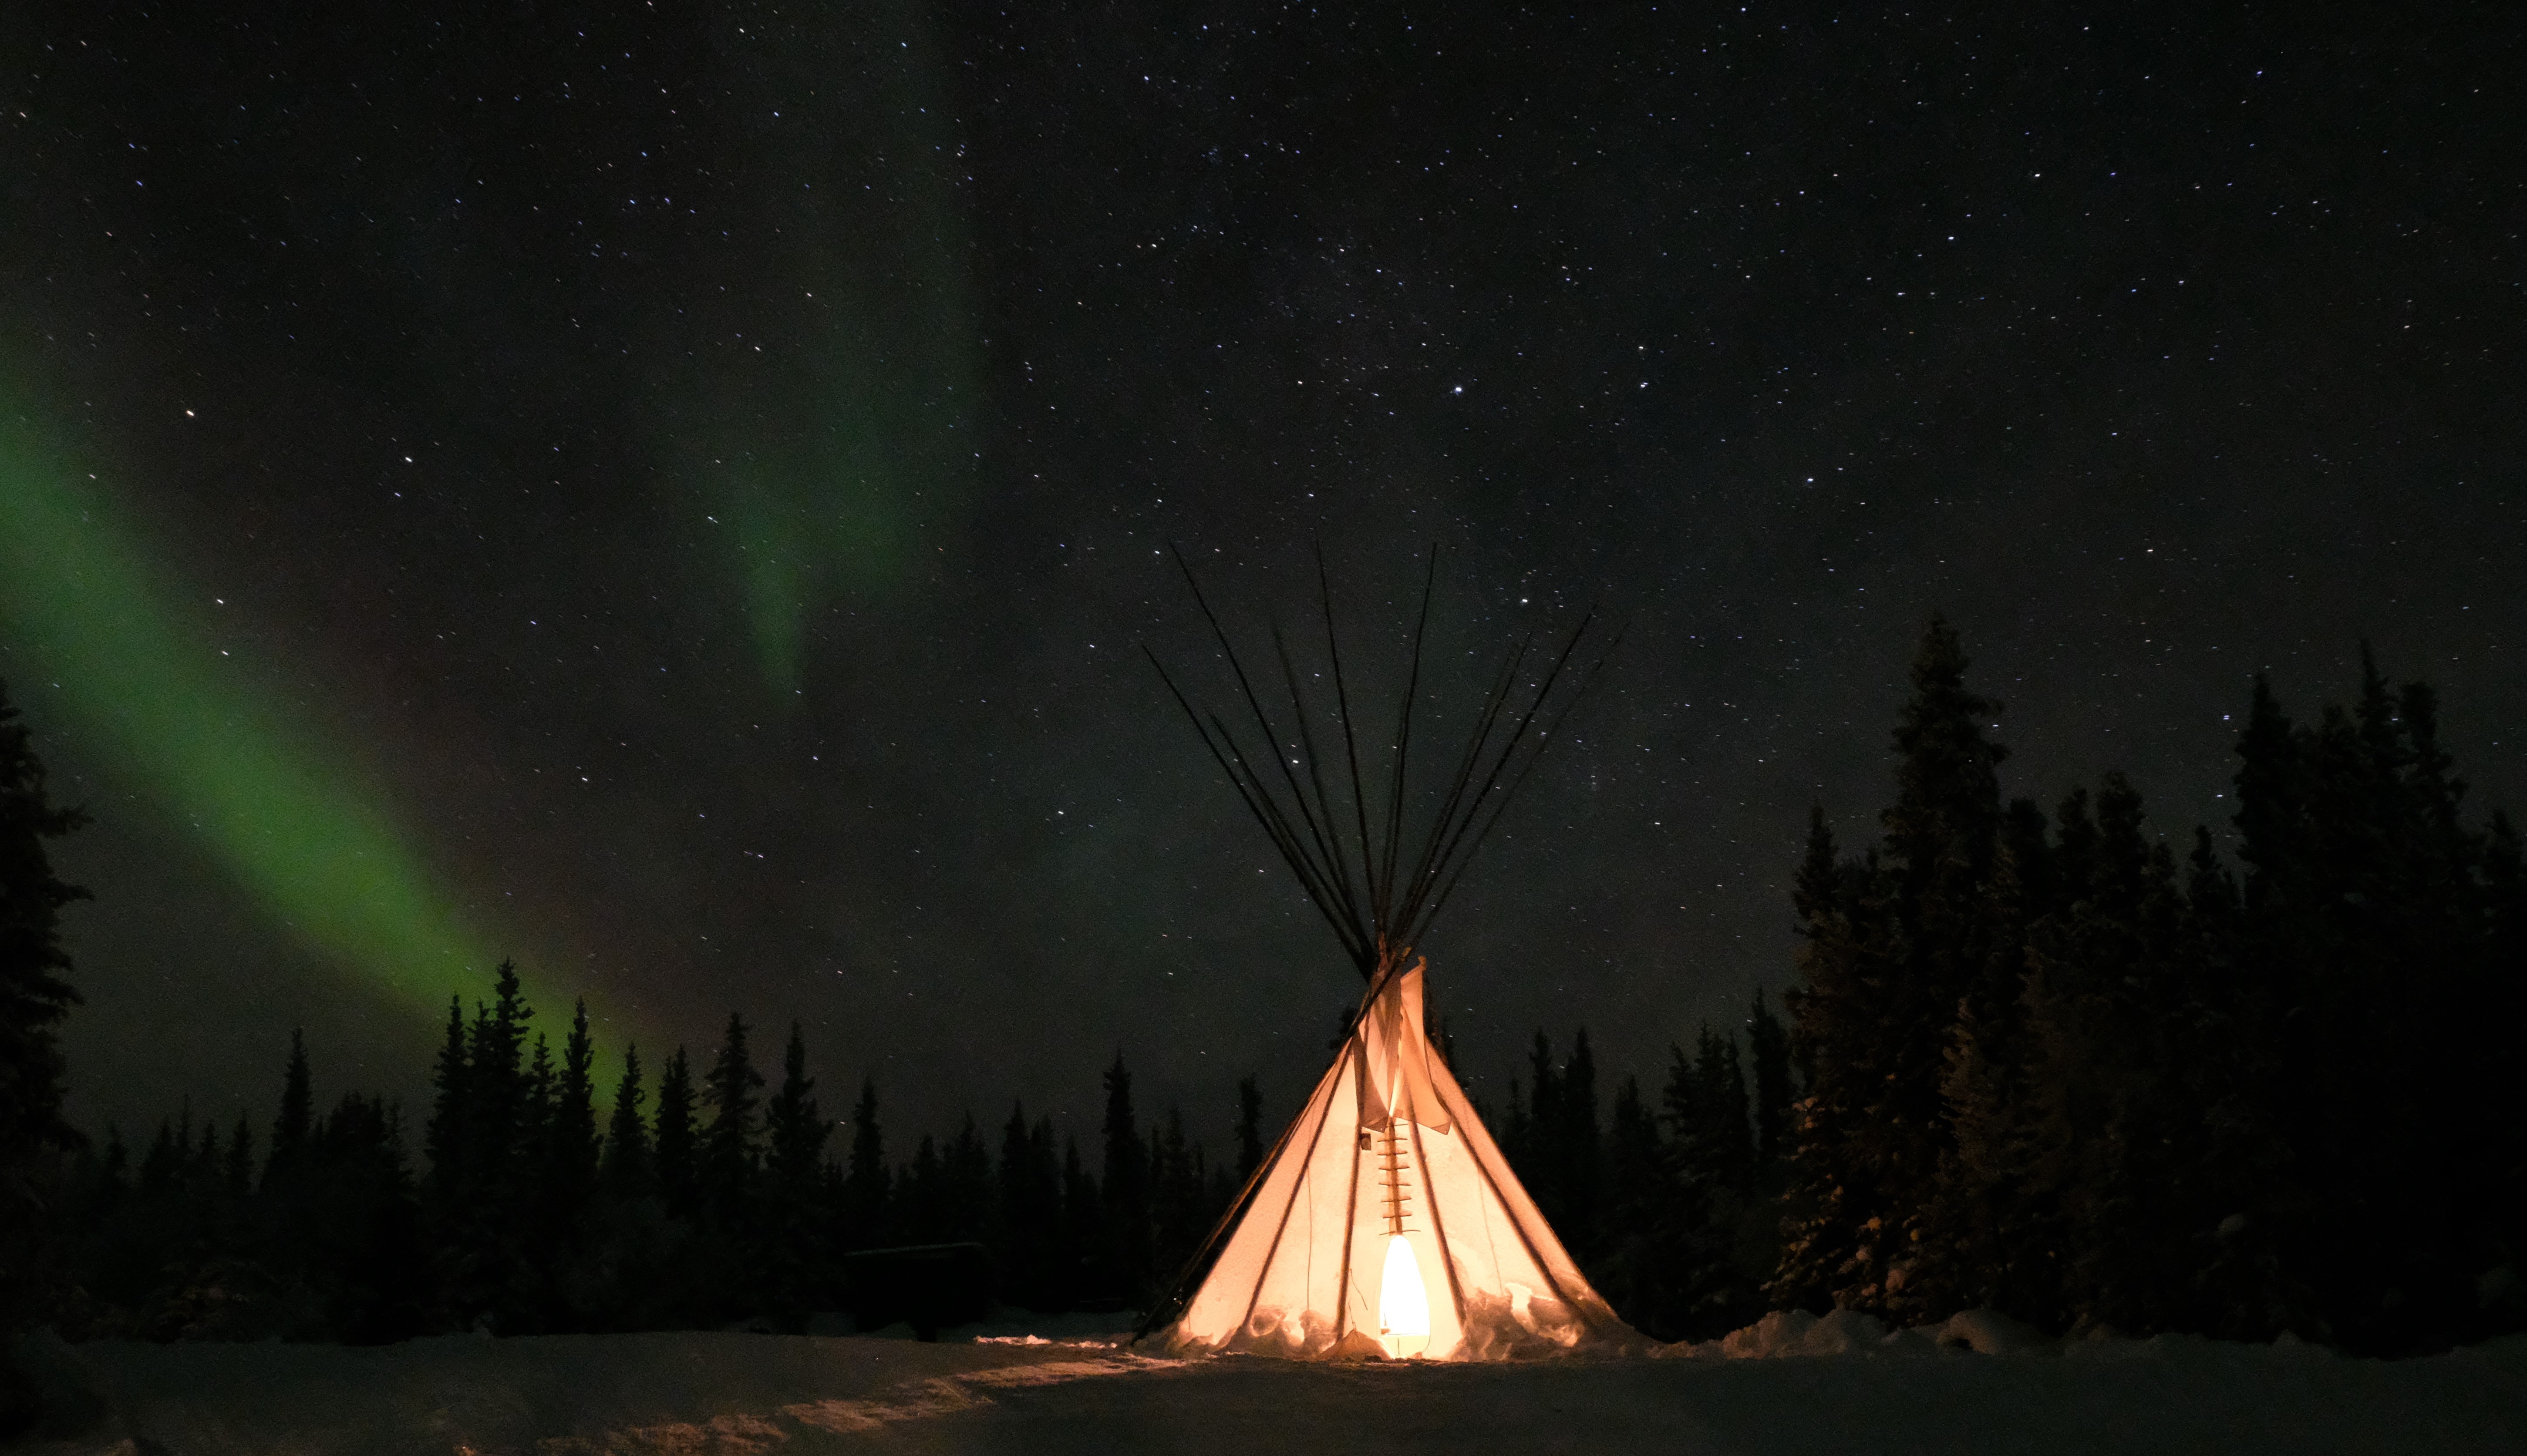
natural, atmosphere, sky, light, tent, natural landscape, tree, atmospheric phenomenon, midnight, landscape, astronomical object, science, star, Tints and shades, aurora, space, darkness, event, winter, horizon, night, astronomy, constellation, fire, triangle, forest, evening, conifer, reflection, freezing